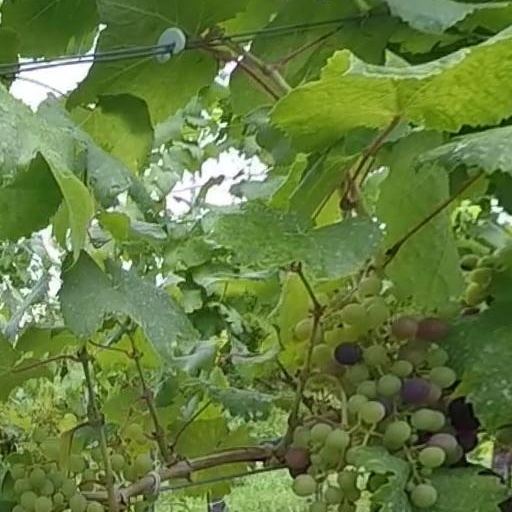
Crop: grape